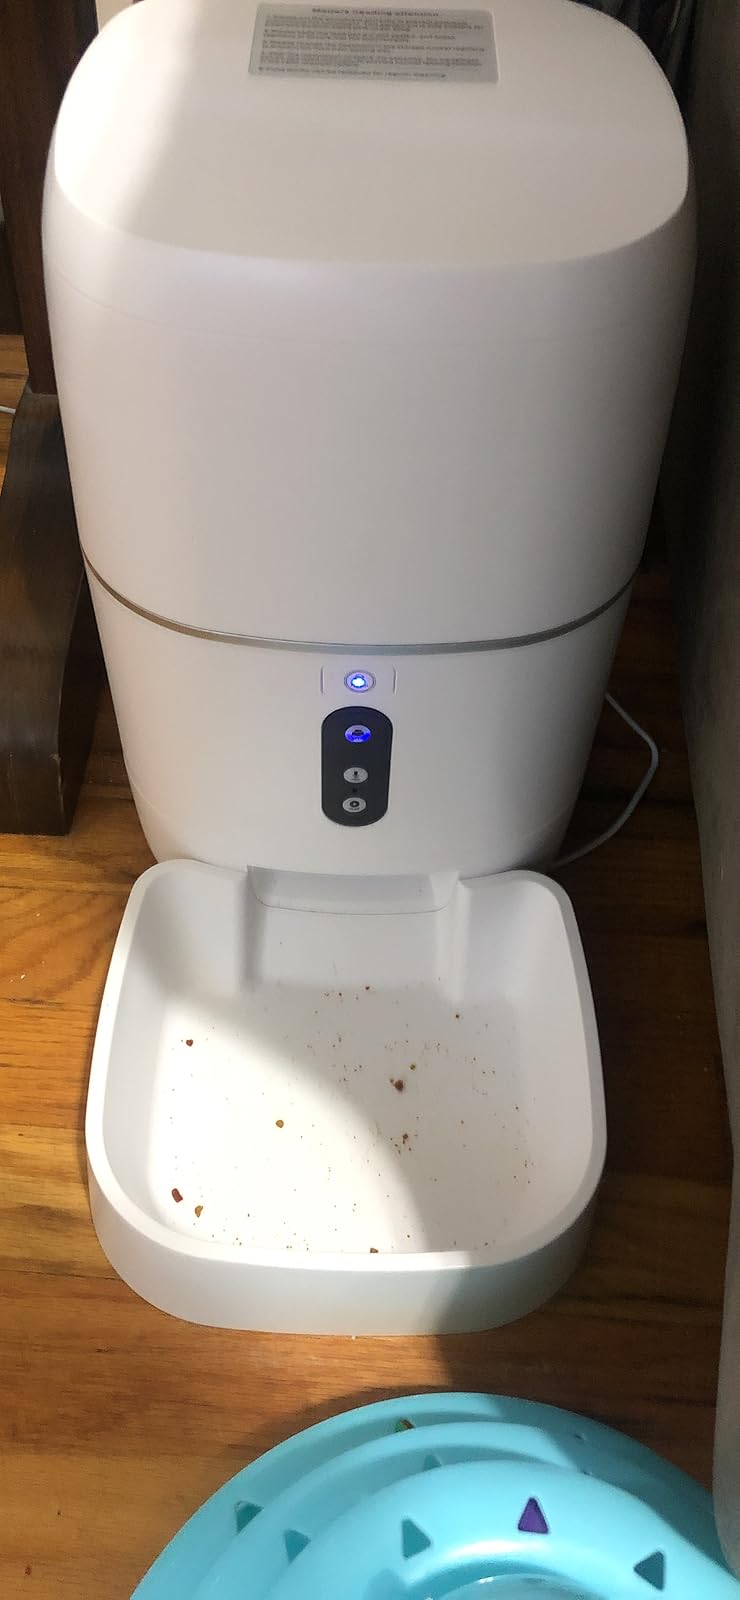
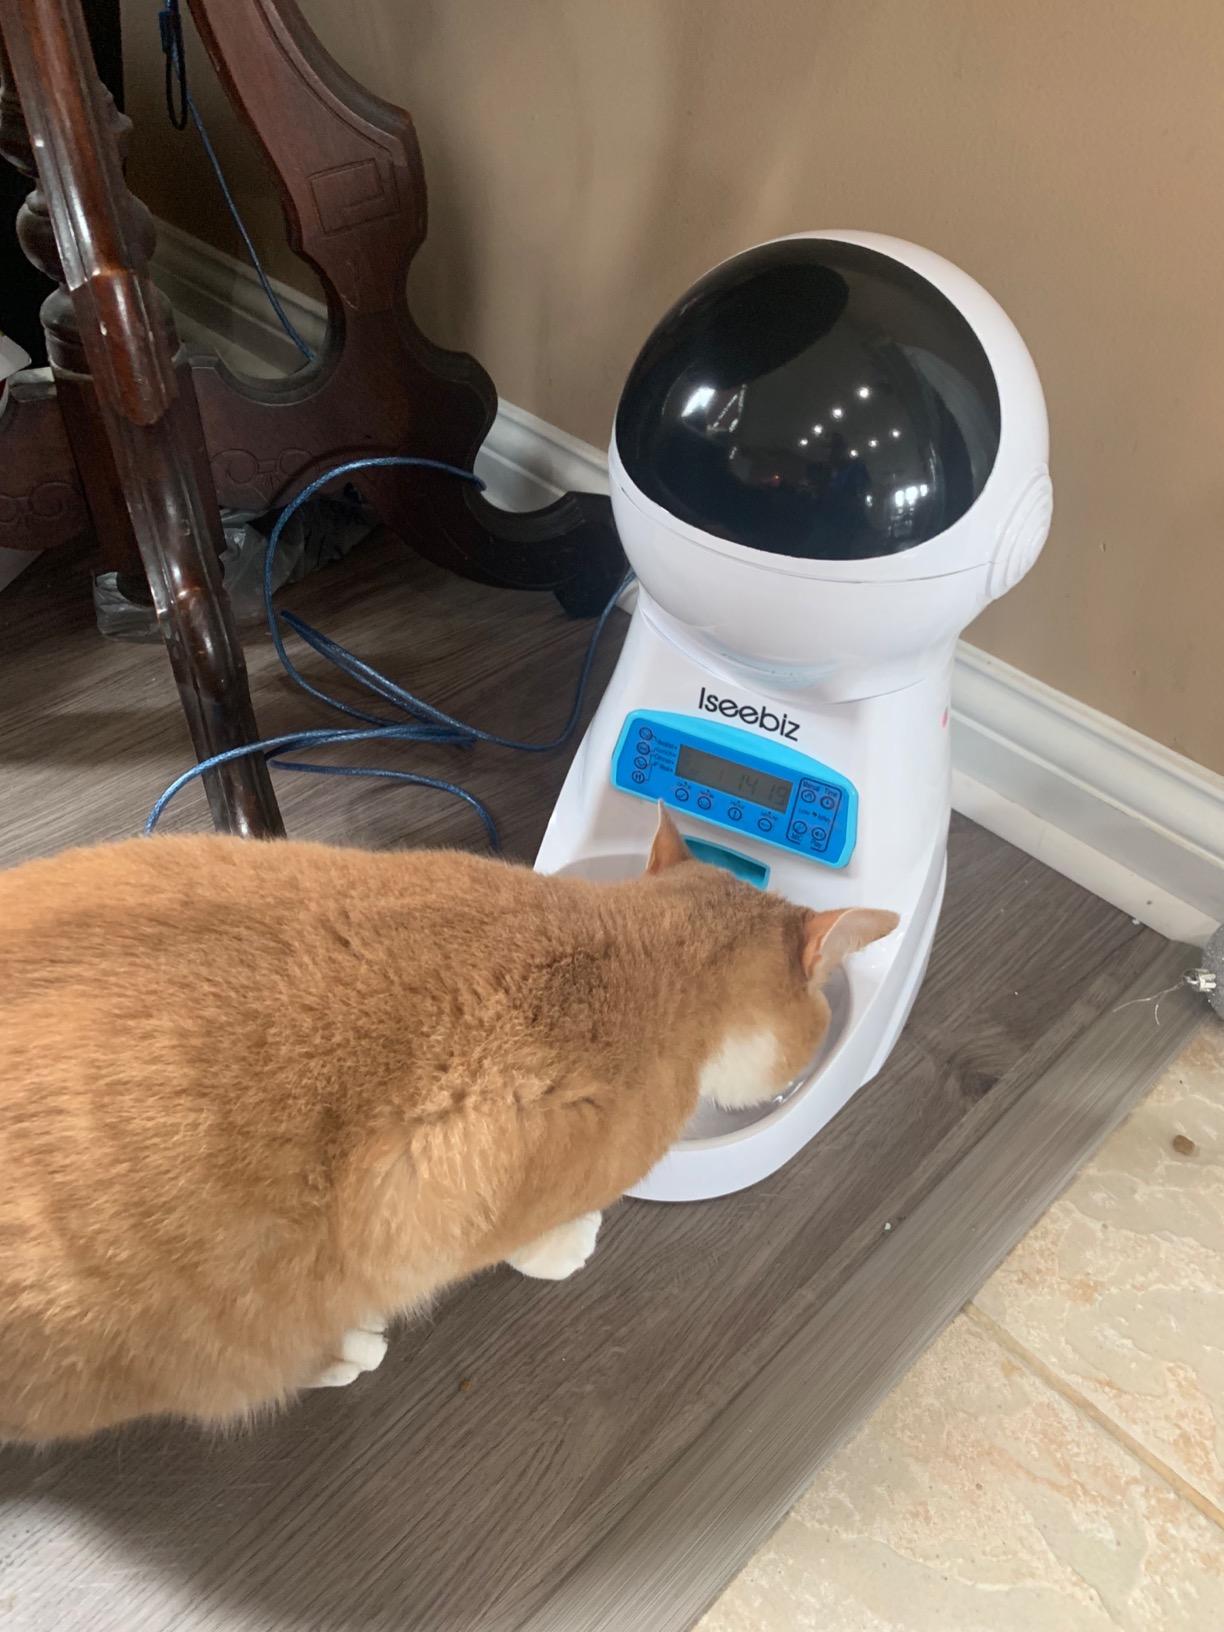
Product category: items_feeder
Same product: no